Suzuki GN250

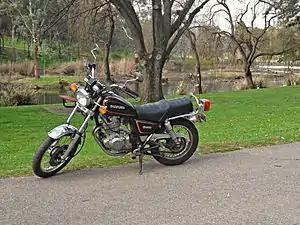
1993 model

The Suzuki GN250 is a 4-valve single cylinder, air-cooled SOHC, , 4 stroke standard motorcycle made by Suzuki Motors since 1982. Its smaller cousin is known as GN125 with a smaller displacement (125cc) engine (production ended in 2021). GN250 is a cruiser-like street oriented popular learner's bike. There was also the GN400, on the UK market between 1982 and 1984, which unusually used a 6-volt electric system.